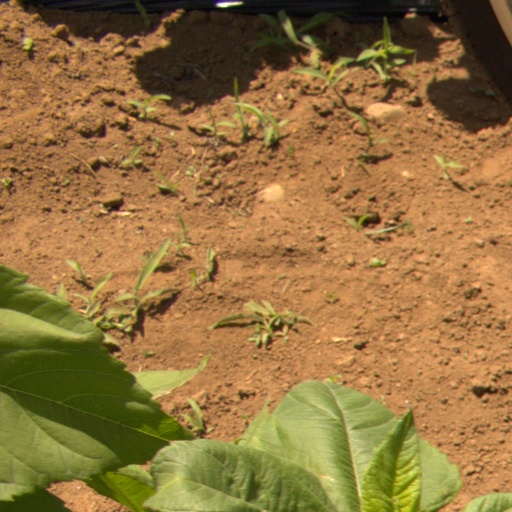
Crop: Jerusalem artichoke